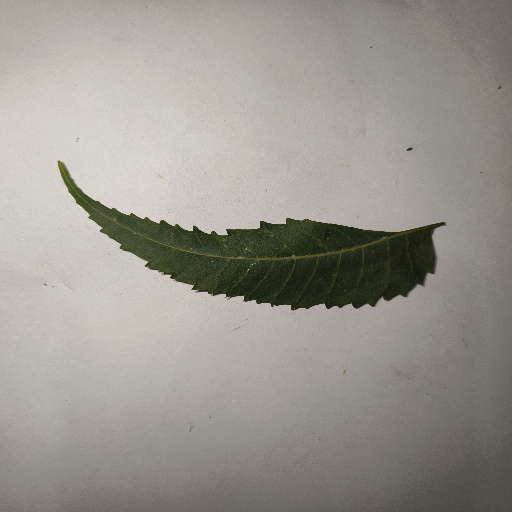
Species: Neem
Leaf condition: Healthy Leaf